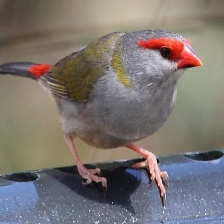
Species: RED BROWED FINCH
Scientific name: NEOCHMIA TEMPORALIS
ImageNet parent category: house_finch